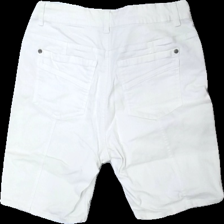
View: back
Type: Shorts
Category: Ladies
Brand: Cellbes
Colors: White
Material: 100% cott
Cut: Regular
Size: 38
Season: Summer
Trend: Denim
Price range: 50-100
Recommended usage: Reuse
Description: White shorts from Cellbes, size 38. Okay condition.